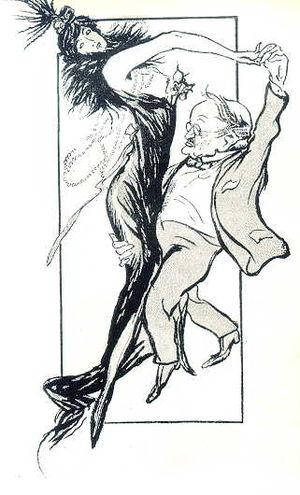
Giovanni Boldini, né le 31 décembre 1842 à Ferrare en Italie, et mort le 11 janvier 1931 à Paris, est un peintre et illustrateur italien.